Sea urchin

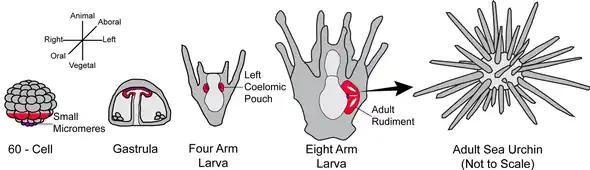
The development of a regular sea urchin

An unusual feature of sea urchin development is the replacement of the larva's bilateral symmetry by the adult's broadly fivefold symmetry. During cleavage, mesoderm and small micromeres are specified. At the end of gastrulation, cells of these two types form coelomic pouches. In the larval stages, the adult rudiment grows from the left coelomic pouch; after metamorphosis, that rudiment grows to become the adult. The animal-vegetal axis is established before the egg is fertilized. The oral-aboral axis is specified early in cleavage, and the left-right axis appears at the late gastrula stage.